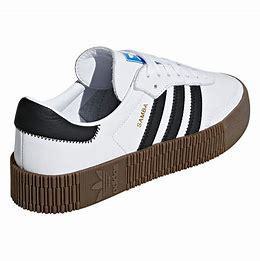
Brand: adidas
Model: Sambarose Skate